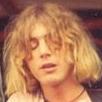
Age: 29